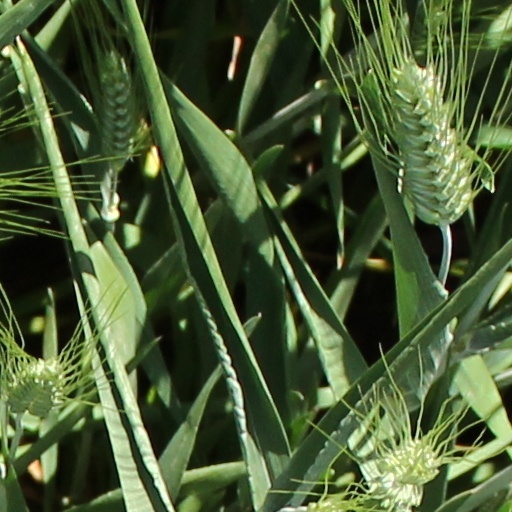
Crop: wheat